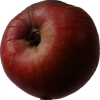
Label: Apple 17